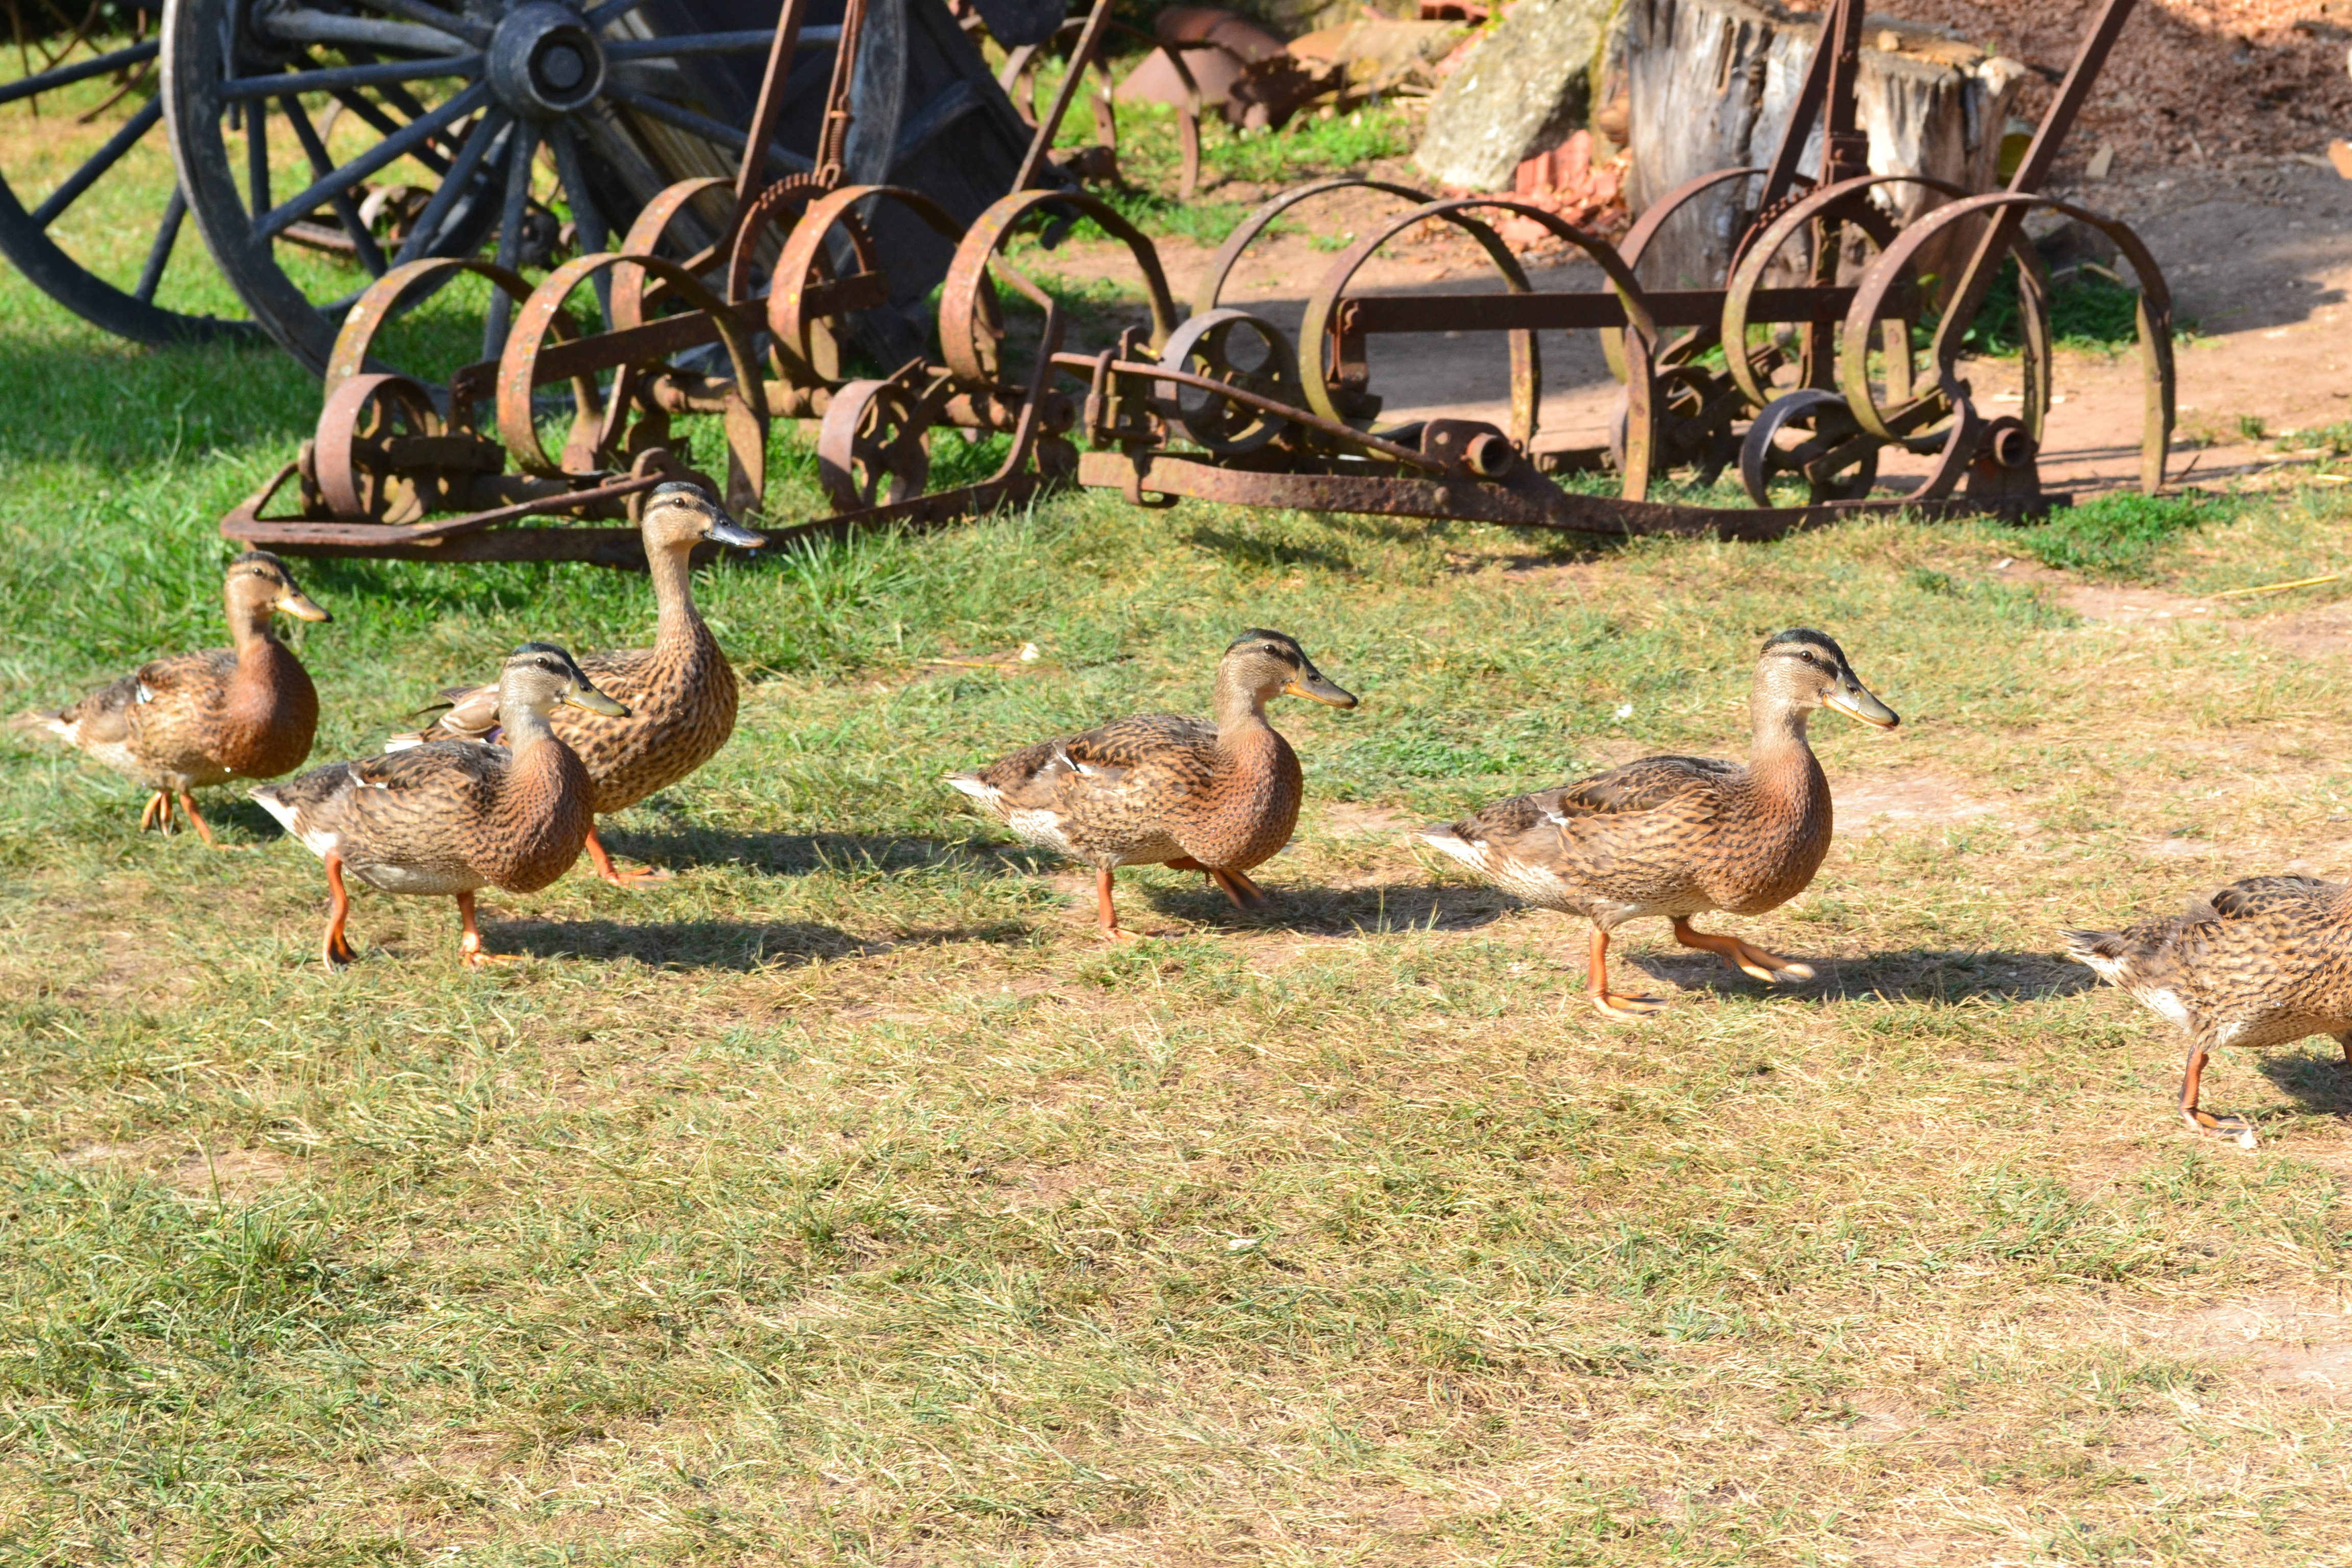
bird, farm, wildlife, fauna, poultry, duck, vertebrate, ducks, waterfowl, water bird, canes, female duck, ducks geese and swans